1912 Oakland Oaks season

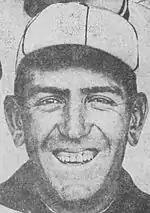
Harry Ables

The Oaks won the pennant by one game over the Vernon Tigers. On October 27, the final day of the season, the Oaks clinched the pennant by sweeping a double-header against the Los Angeles Angels, a morning game at Freeman's Park in Oakland and an afternoon game at Recreation Park in San Francisco. For those unable to attend the games, Oakland's Broadway Theater showed films of both games on the following day.